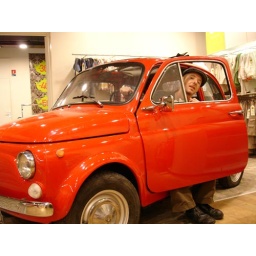
This little car was in the showroom of a baby clothing store (Gary's favorite kind of store) on the Champs Elysees.